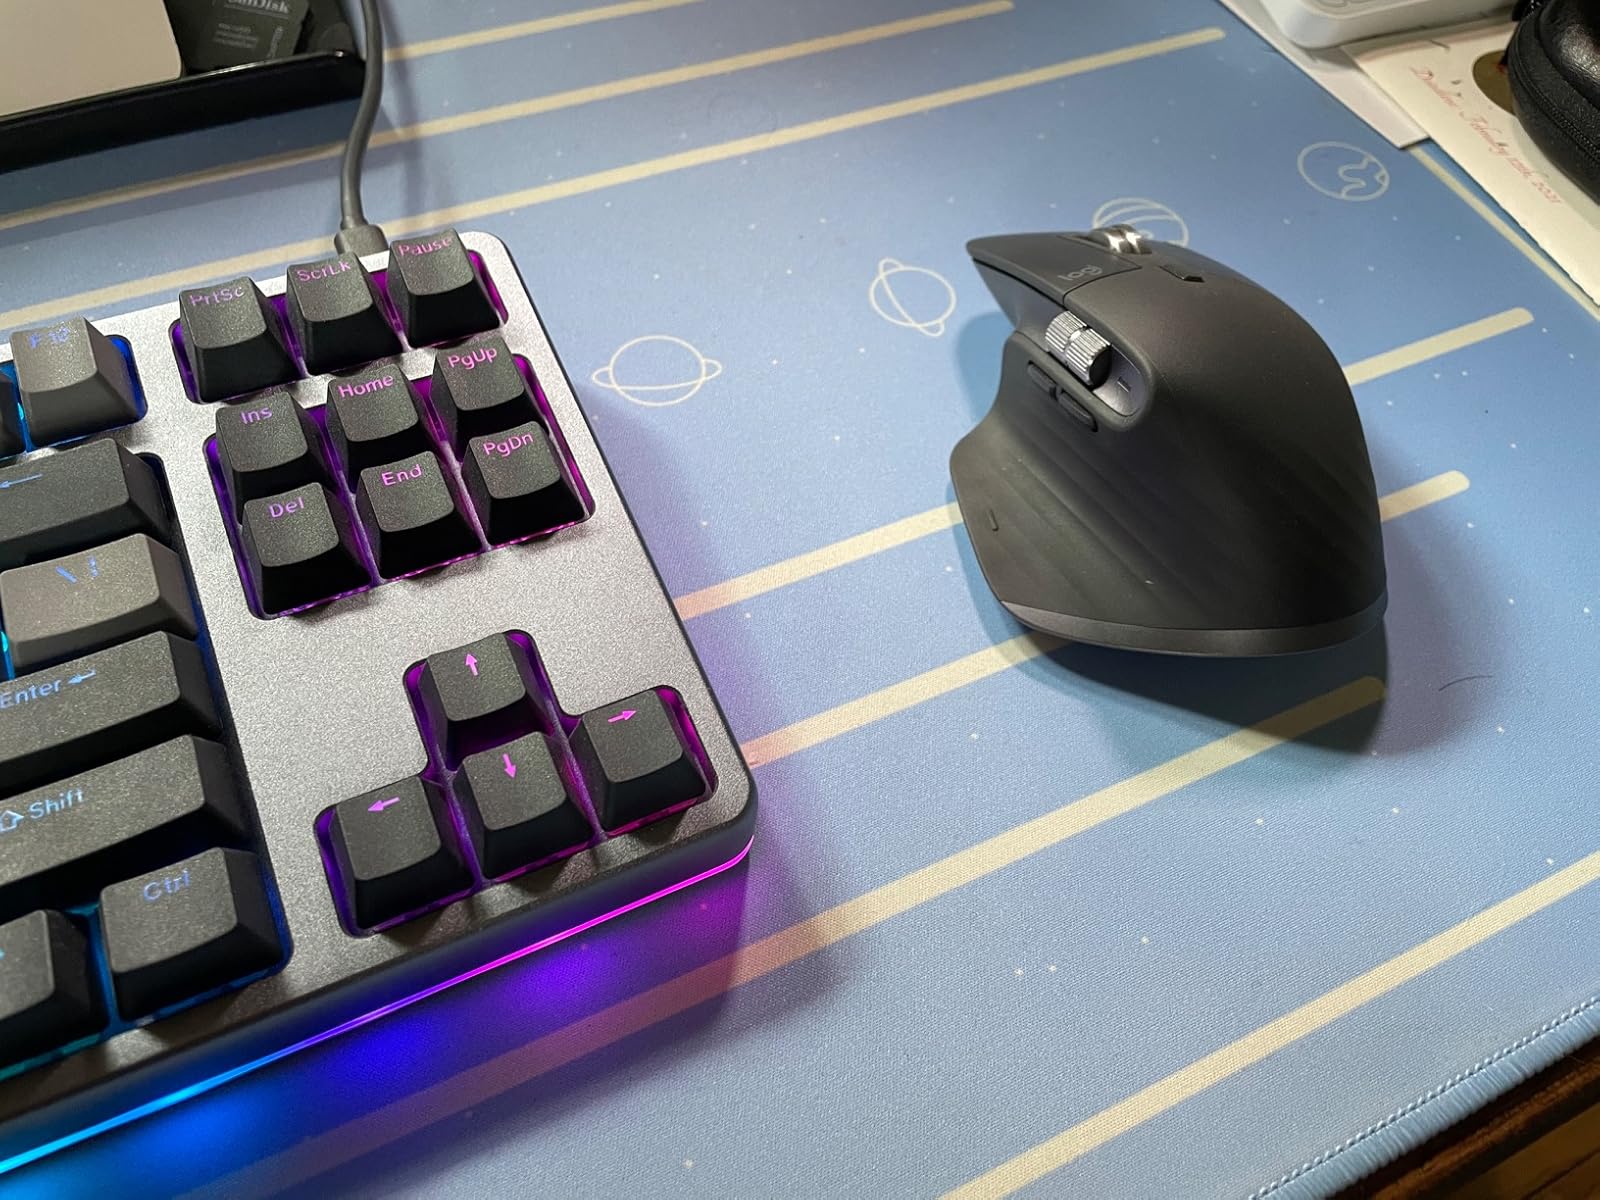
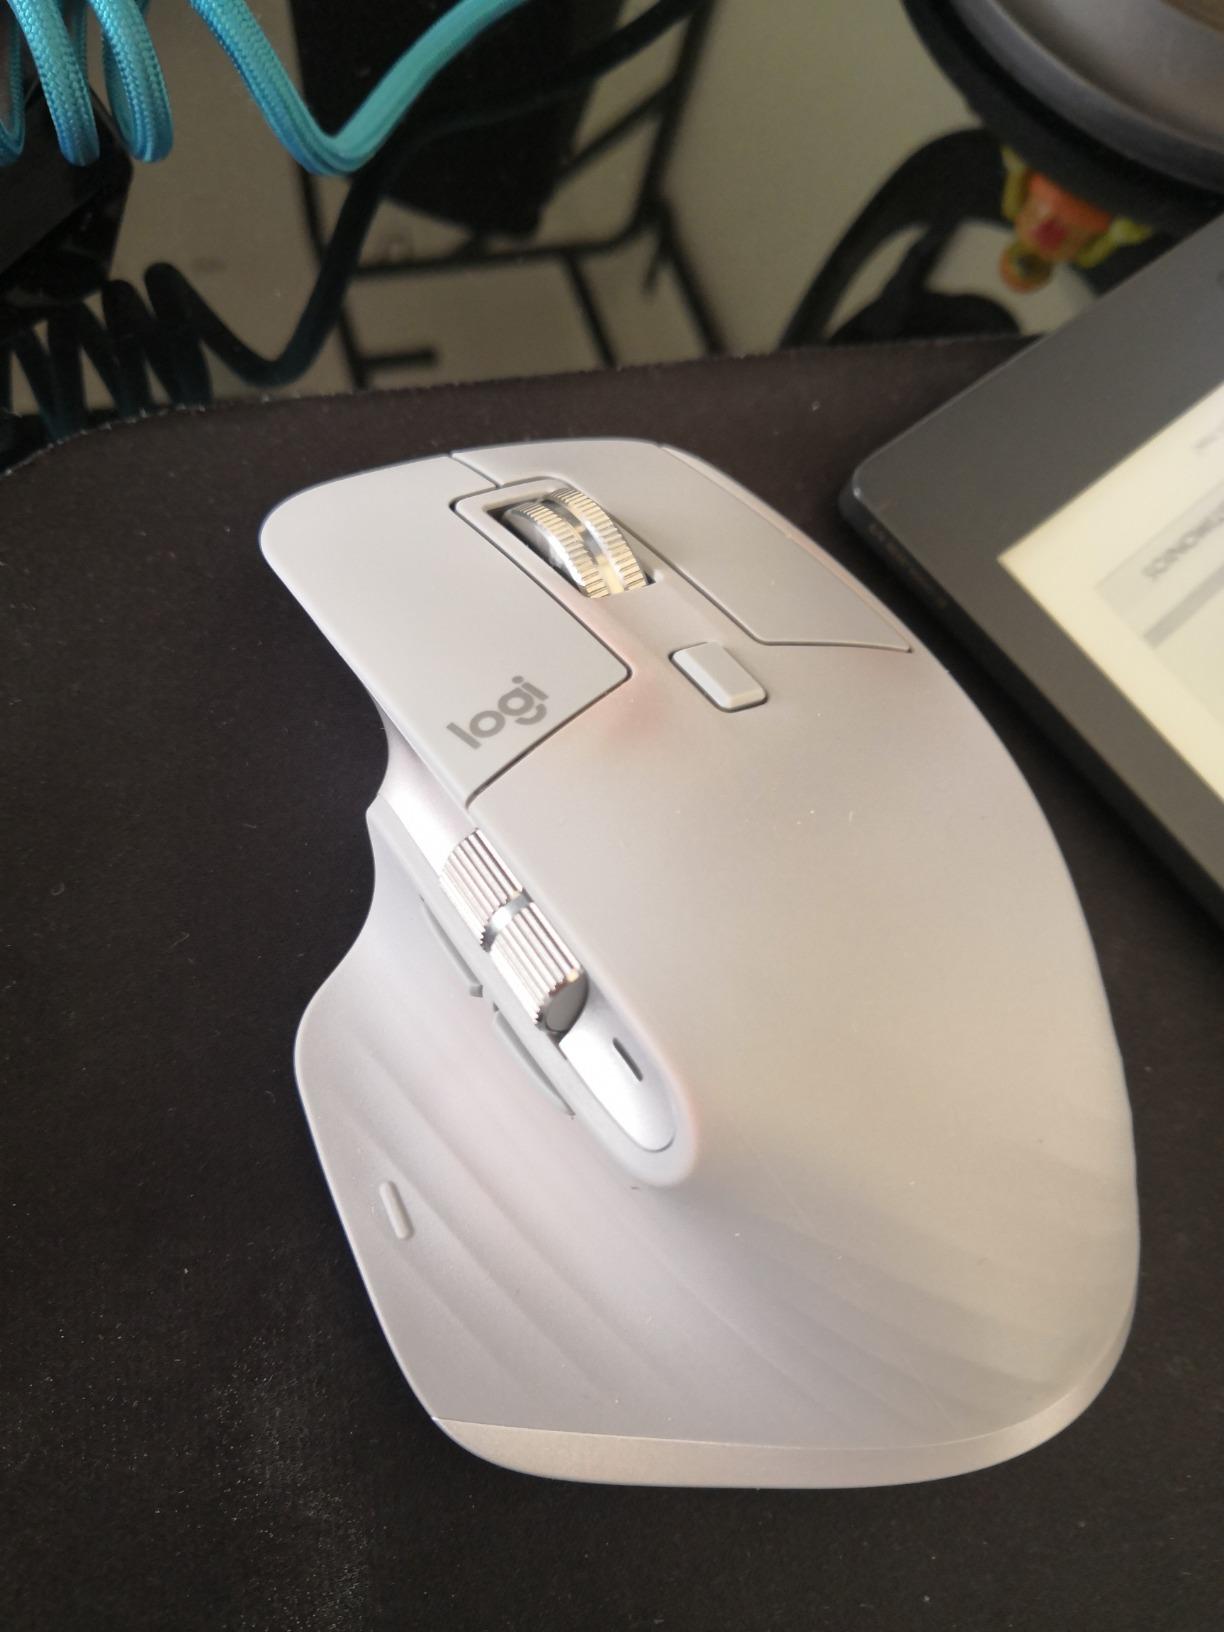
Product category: mouse
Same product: no